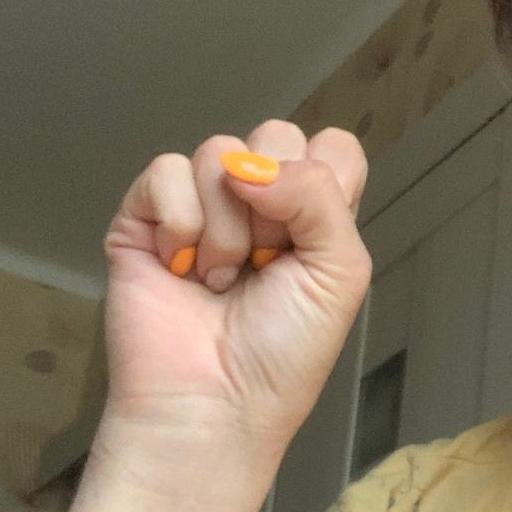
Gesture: fist